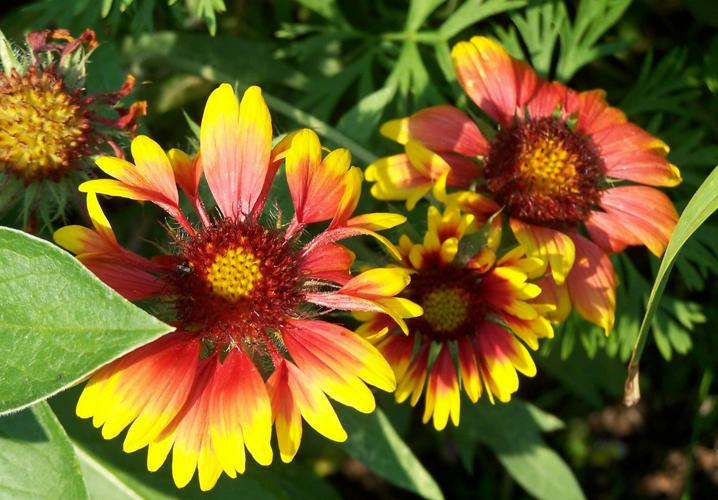
Flower: blanket flower